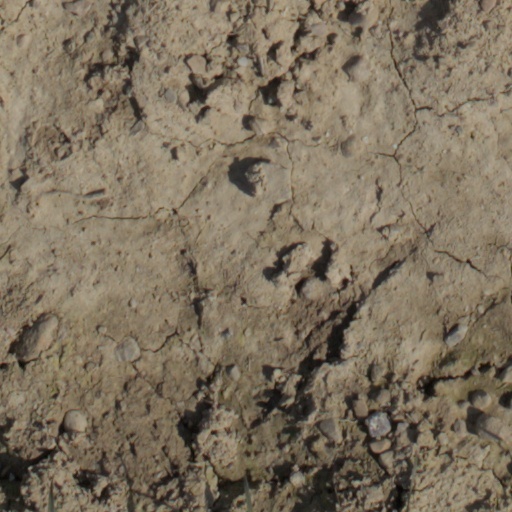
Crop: wheat